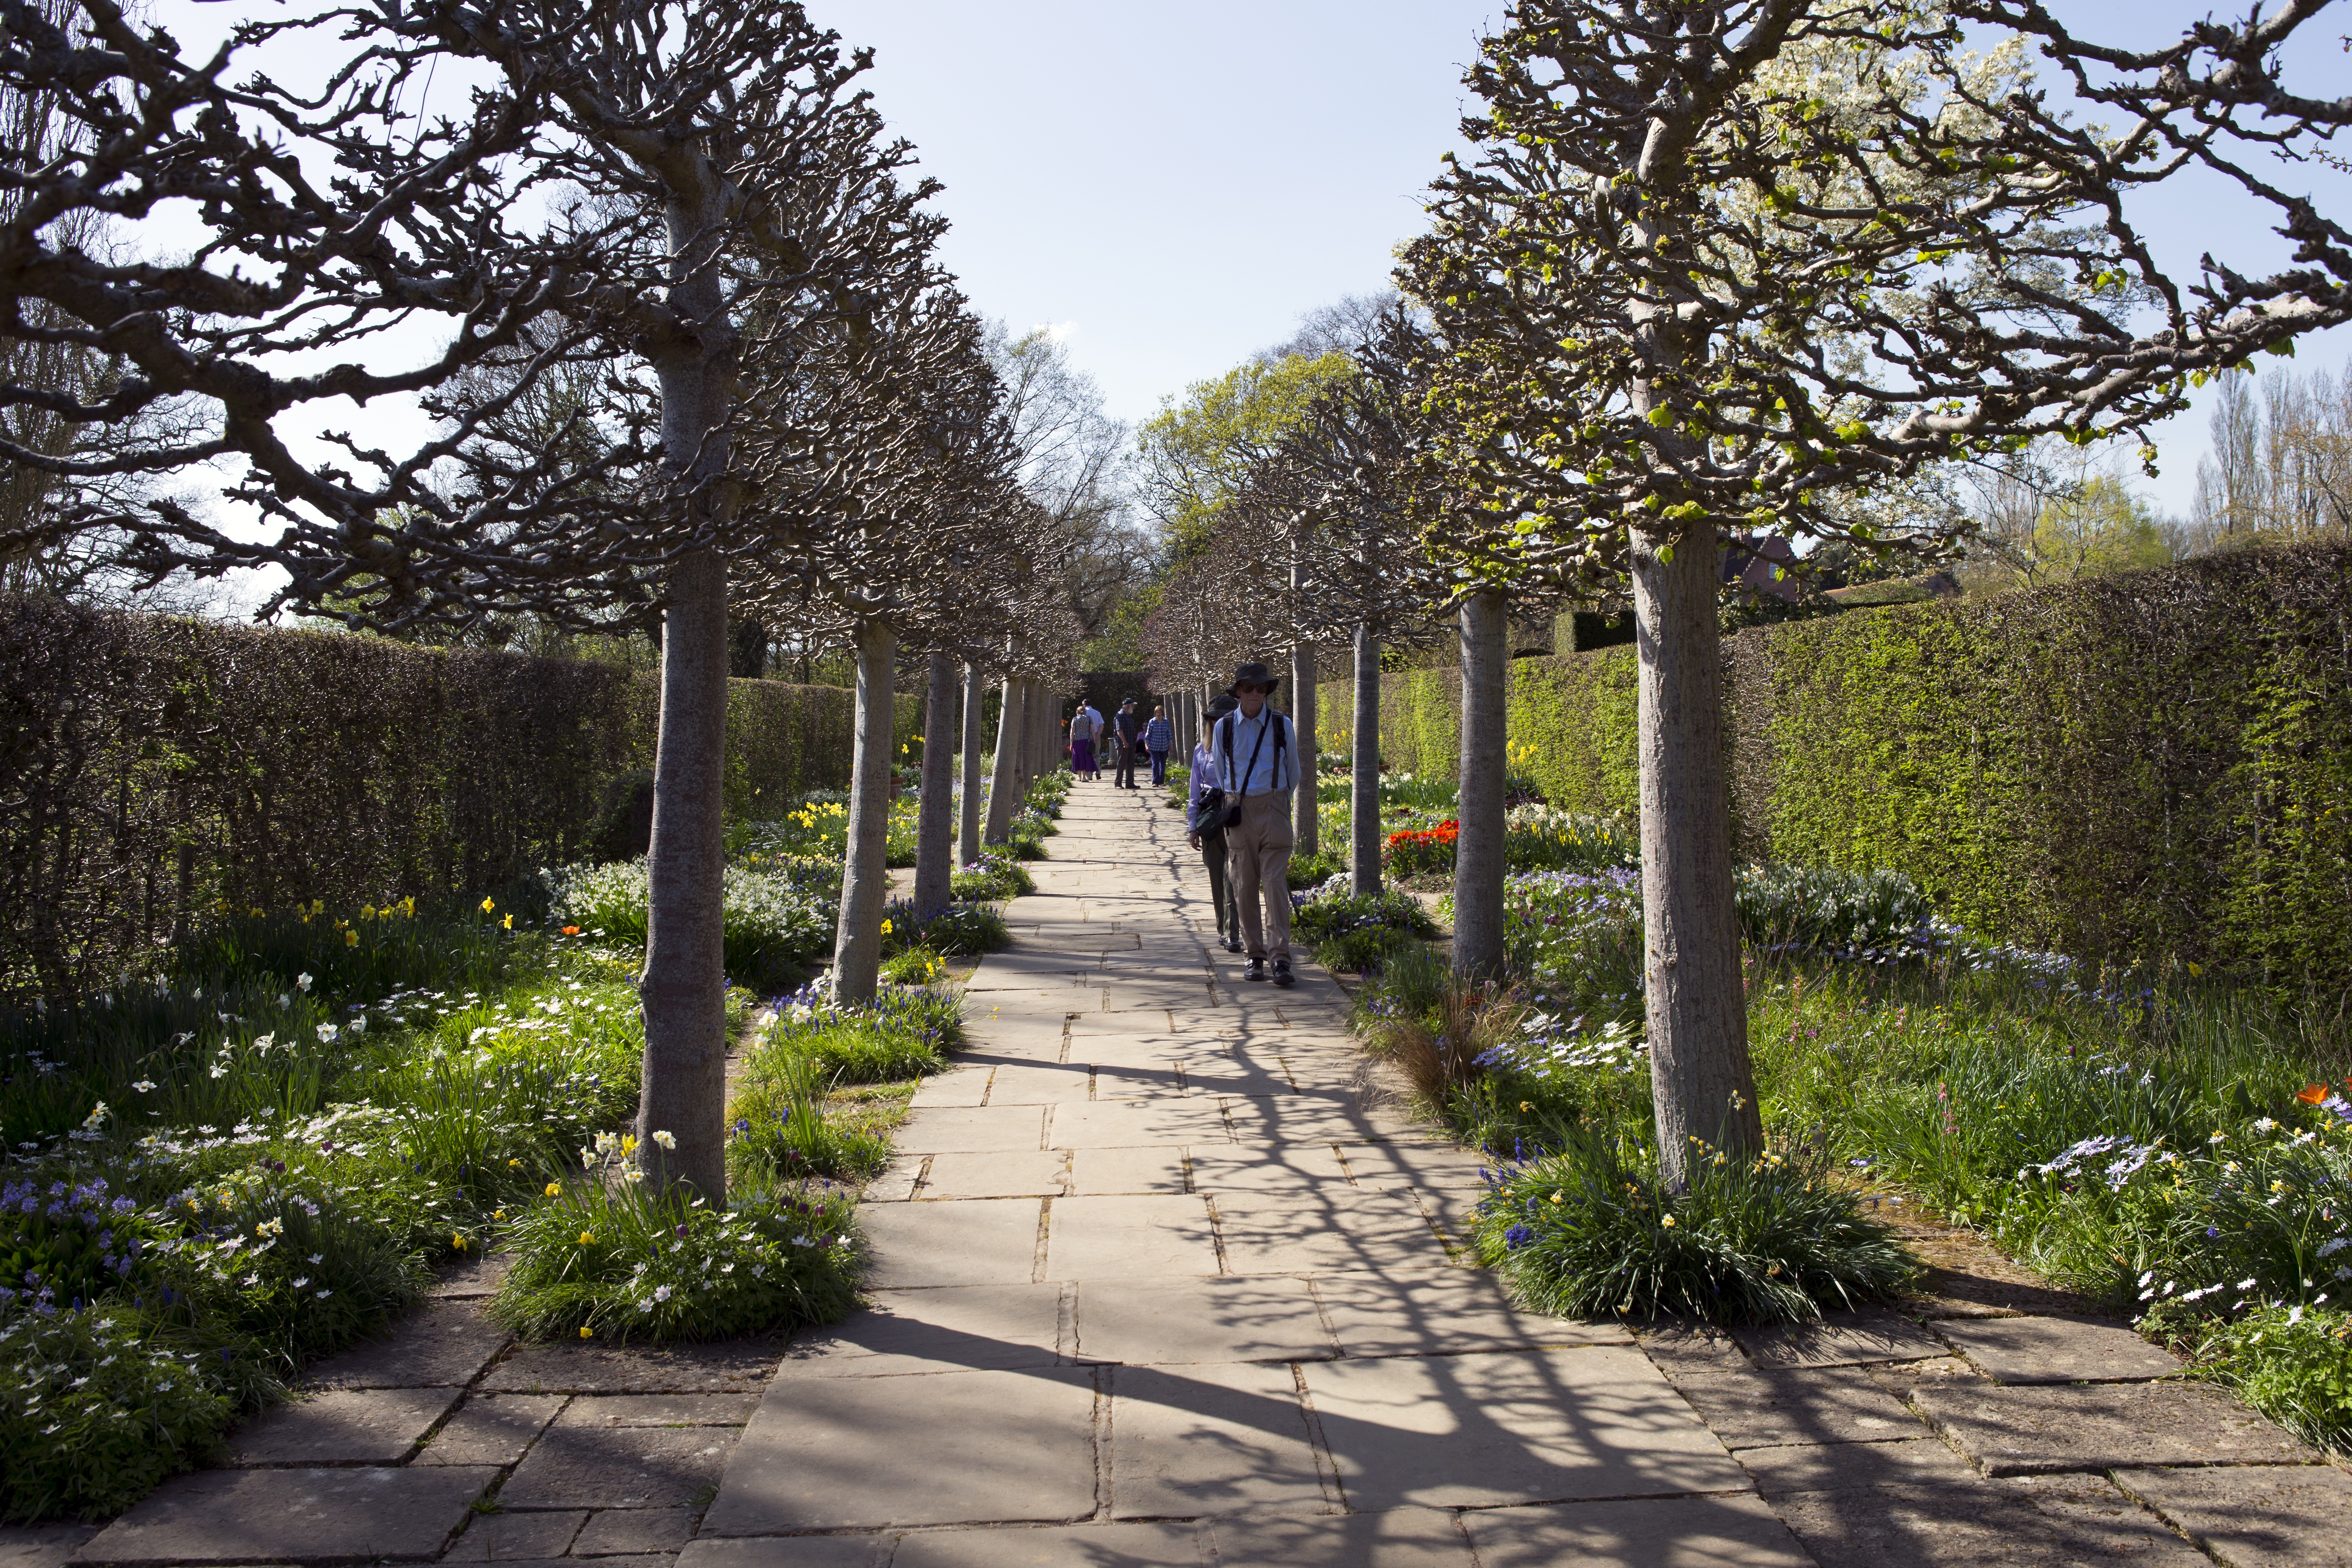
tree, flower, perspective, walkway, autumn, park, backyard, botany, garden, avenue, courtyard, botanical garden, estate, yard, kent, hedges, stone path, sissinghurst castle, spring planting, pleached trees